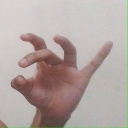
अक्षर: ओ